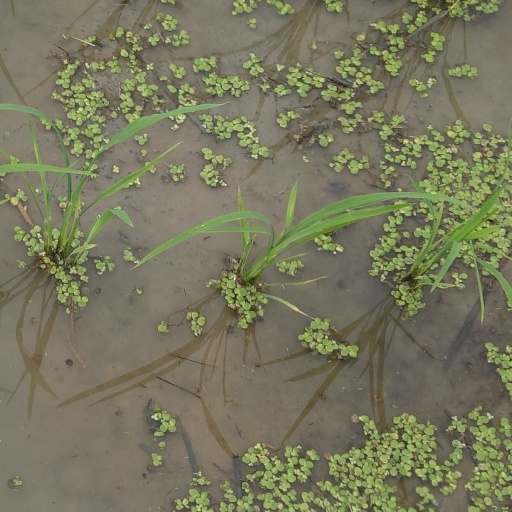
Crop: rice